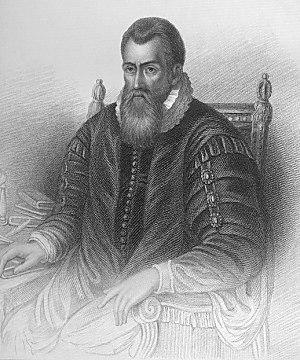
L'histoire de la naissance des logarithmes et des exponentielles traverse le XVIIᵉ siècle. Elle commence par la création de tables de logarithmes permettant de faciliter les calculs astronomiques, se poursuit par les tentatives de calcul d'aire sous l'hyperbole. Elle accompagne les développements en série des fonctions transcendantes. Les fonctions exponentielles et logarithmes deviennent des incontournables des problèmes liés au « nouveau calcul » initié par Gottfried Wilhelm Leibniz et Isaac Newton.